Aix-en-Provence

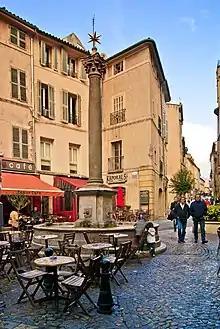
Rue Espariat in November 2013

Aix ("Aquae Sextiae") was founded in 123 BC by the Roman consul Sextius Calvinus, who gave his name to its springs, following the destruction of the nearby Gallic oppidum at Entremont. In 102 BC its vicinity was the scene of the Battle of Aquae Sextiae, where the Romans under Gaius Marius defeated the Ambrones and Teutones, with mass suicides among the captured women, which passed into Roman legends of Germanic heroism.